Cornelis Boom

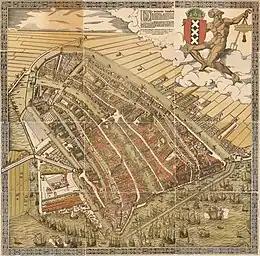
"Amsterdam in a nutshell" (1544) colored woodcut. The IJ (bottom, with ships) is to the north of the city. The Lastage is to the east (lower left) with rows of buildings along the waterfront. Boom's Rechtboomssloot runs behind these buildings, with the transverse Kromboomssloot running from it to the southwest.

Cornelis Pietersz. Boom (died 1579) was a Dutch landowner and shipbuilder who was involved in various disputes over opening up the Lastage area to the east of Amsterdam.